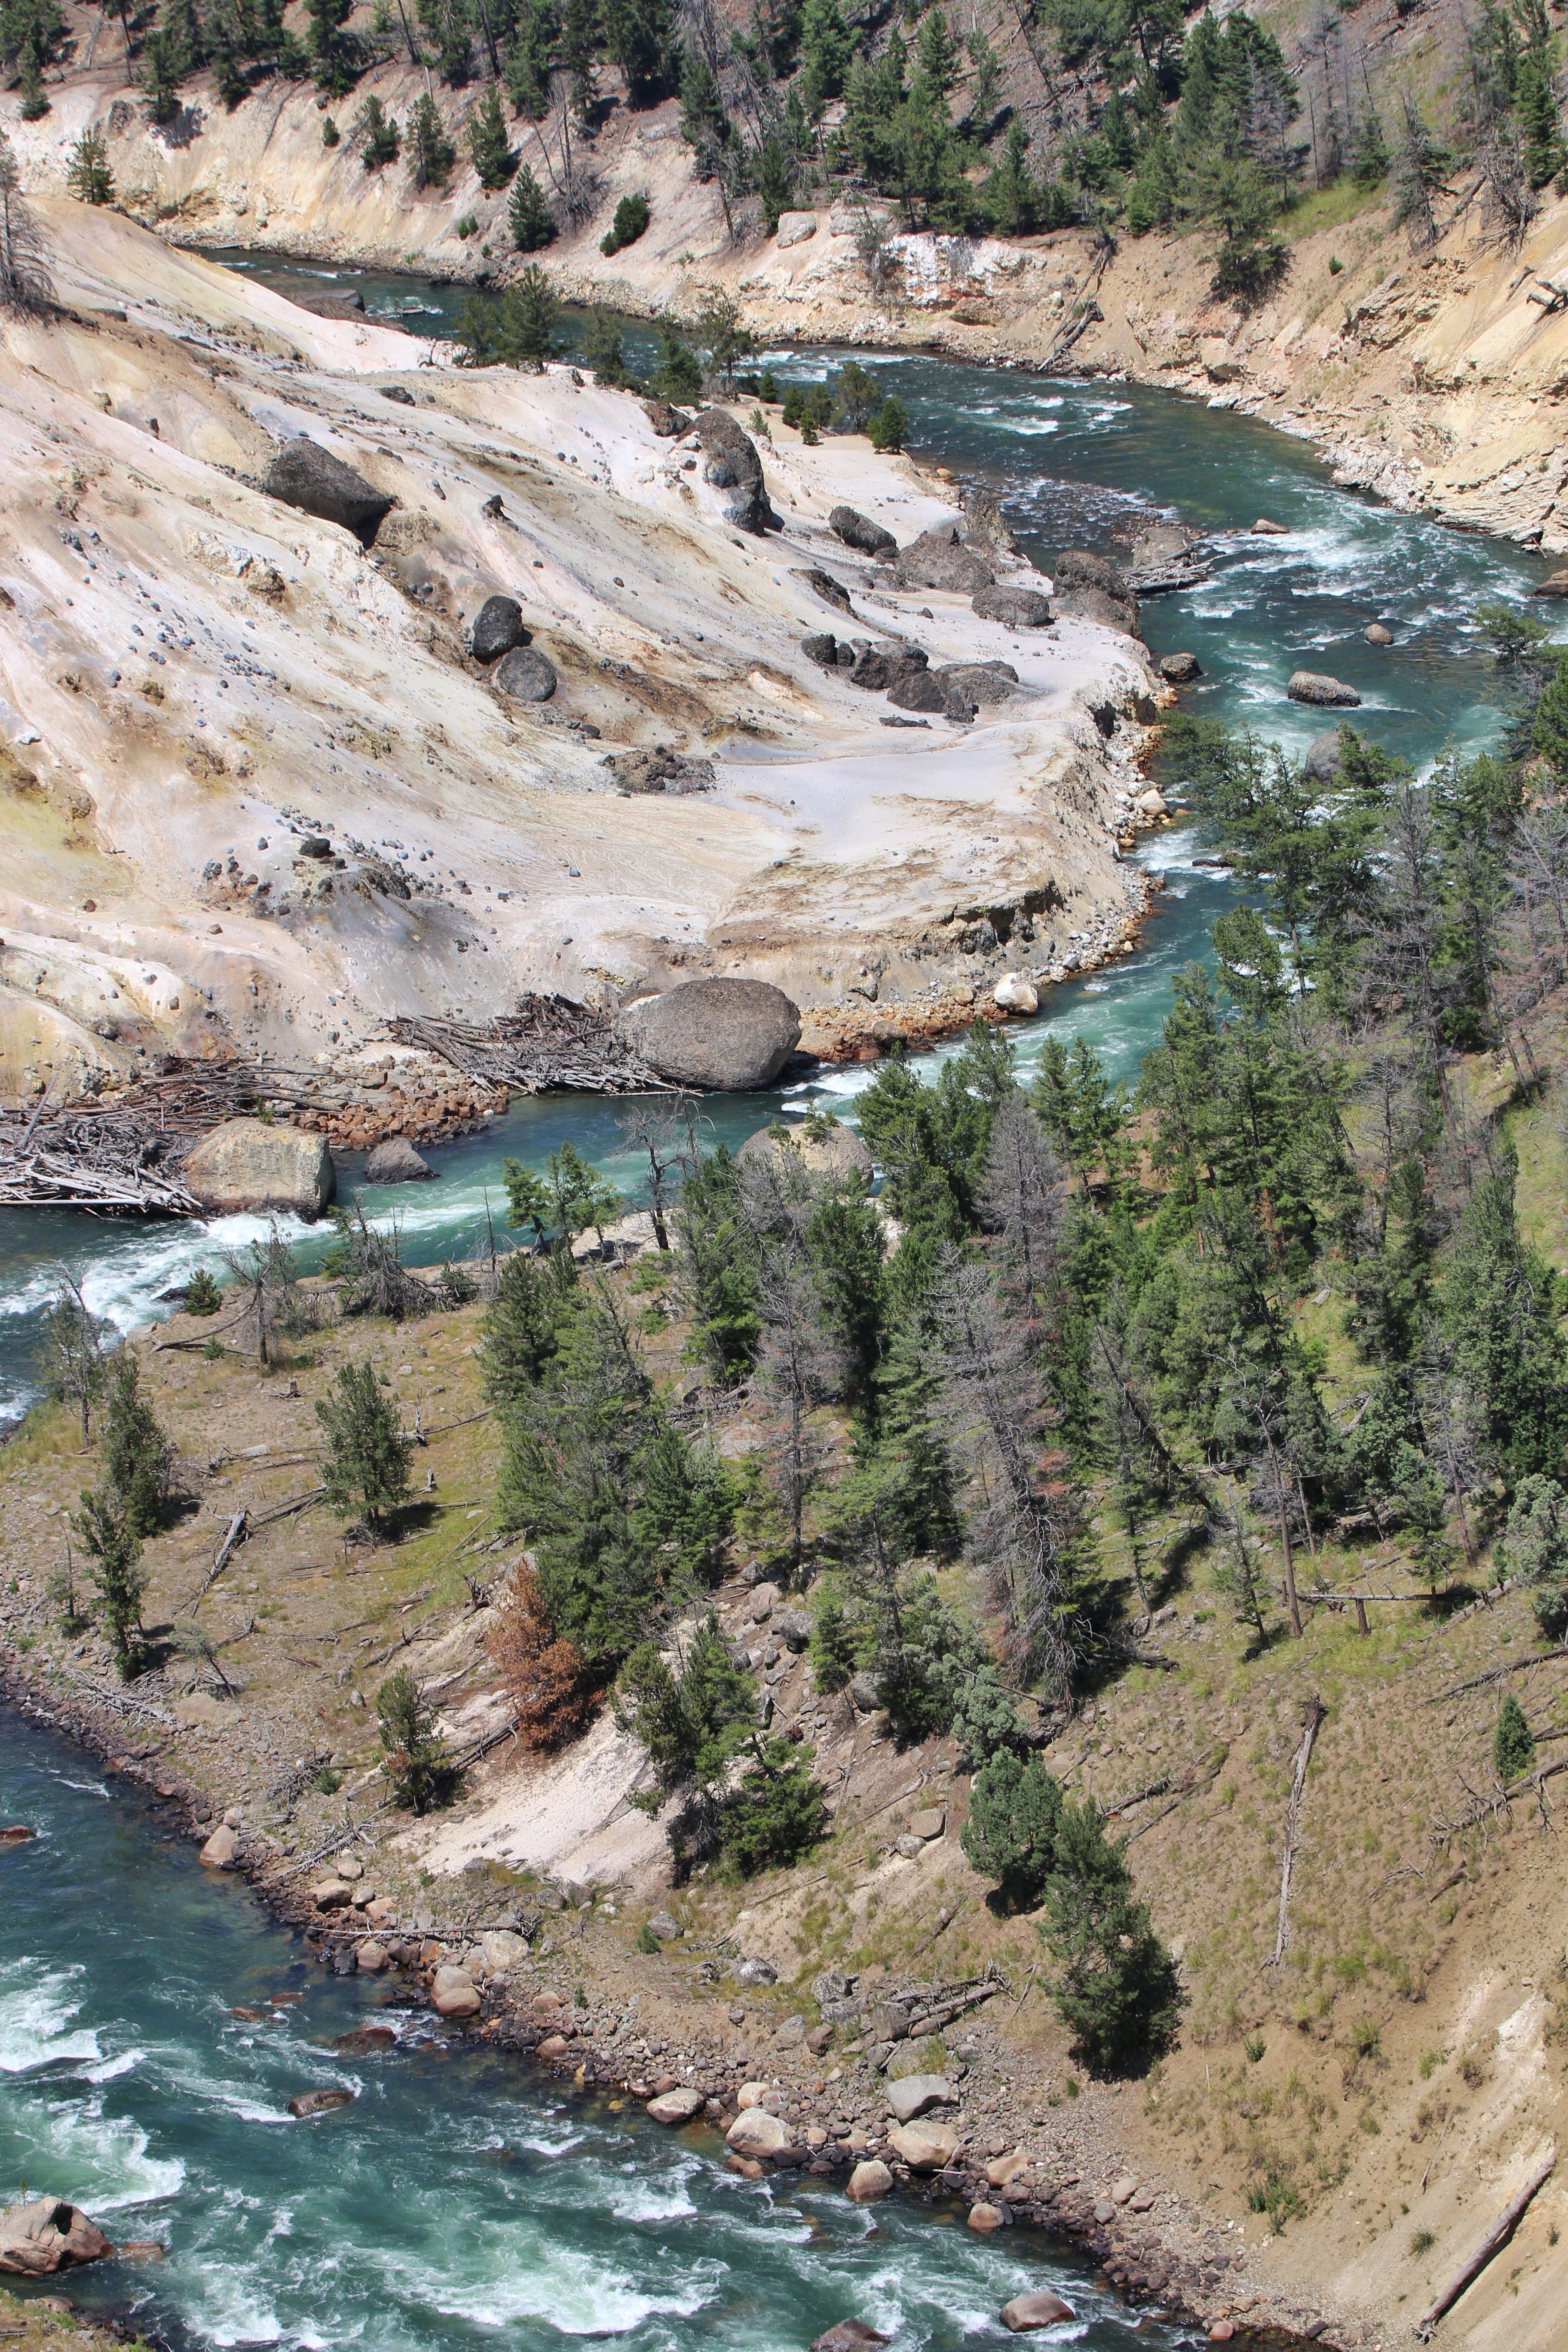
A river embraces the slopes and trees
A winding river flowing between high rocky cliffs, surrounded by scattered trees and natural scenery that reflects the beauty of mountainous nature.
The photo was taken from a high angle, revealing a meandering river flowing between rocky cliffs and scattered trees. The lighting is natural, and the colors of the scene vary between blue, green, and brown, giving the scene a sense of tranquility and wild beauty.
Labels: Plant, Tree, Nature, Outdoors, Wilderness, Fir, Creek, Stream, Water, Scenery, Conifer, Vegetation, Waterfall, Mountain, Slope, Sea, Valley, Landslide, Canyon, Land, Pine, Basin, trees, rocky slope, river